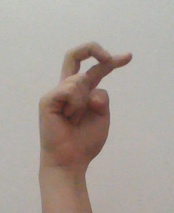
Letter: zay